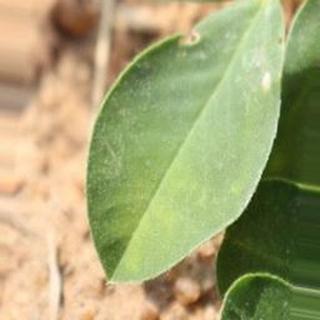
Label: healthy_groundnut